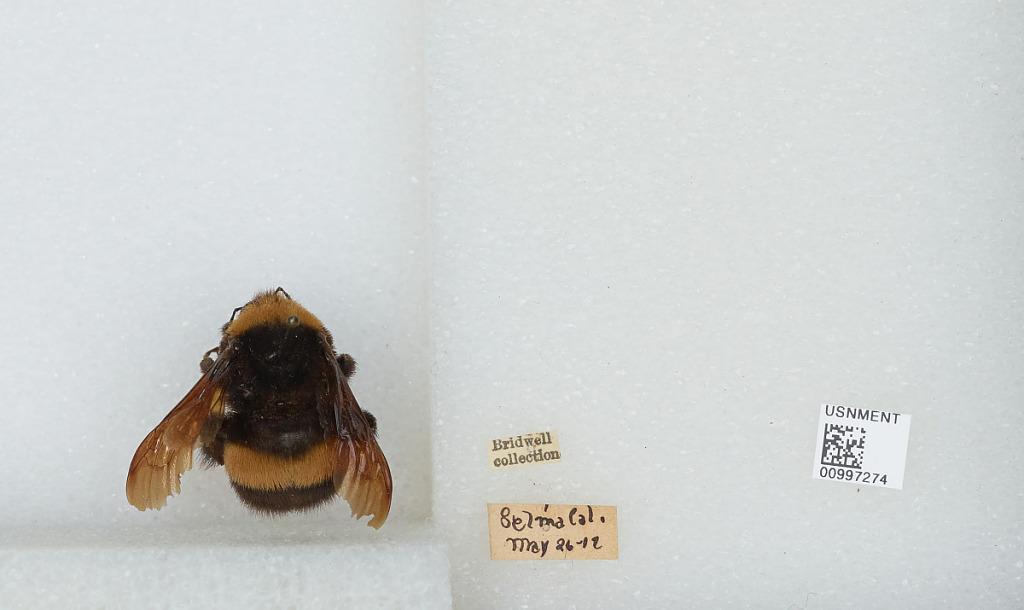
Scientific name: Bombus (Crotchiibombus) crotchii Cresson
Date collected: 1912-5-26
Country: United States
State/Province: California
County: Fresno
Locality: Selma
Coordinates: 36.5708, -119.612